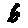
Label: 6